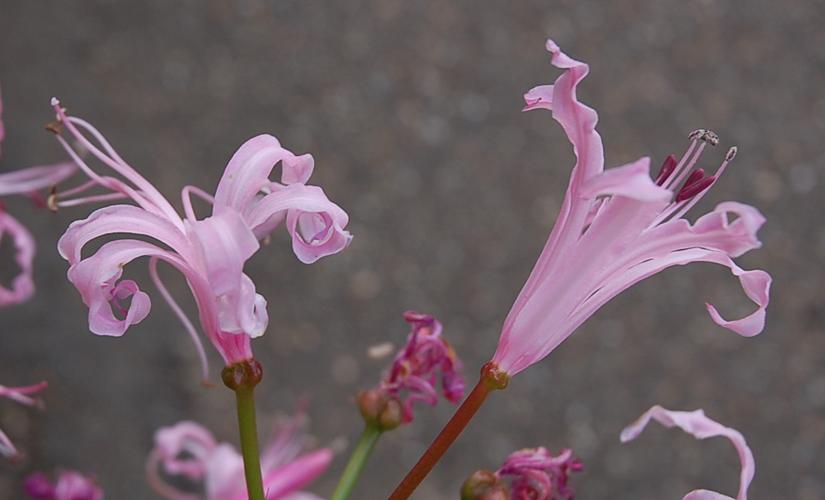
Label: cape flower